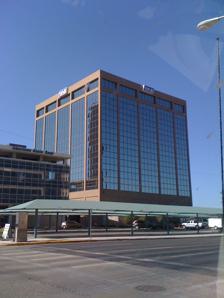
Building: Frost Tower (Midland, Texas)
Country: United States of America
Year built: 1982
Office in Midland, Texas. Frost Tower The Frost Tower in downtown Midland, Texas . General information Status Completed Type Office Location Midland, Texas. Coordinates 31°59′51″N 102°04′45″W / 31.997421°N 102.079299°W / 31.997421; -102.079299 Completed 1982 Height Roof 115 ft (35 m) Technical details Floor count 12 Floor area 177,744 sq ft (16,513.0 m 2 ) Lifts/elevators 4 The Frost Tower (formerly WNB Tower ) is a 12-story, 115 foot highrise building in downtown Midland, Texas .  The second and third levels of the building are parking garages.  The building is located at 508 W. Wall St. It houses various companies such as oil & gas and attorney's offices.  Its main tenant in the building was Western National Bank until its absorption by Frost Bank who is now the primary tenant. The bank has an operational branch in the lobby and has its main operations on the tenth floor.  The eleventh floor houses the bank's lending operations and also houses Private Client Services.  The building also has a small cafe on the ground level called "Matteo's Internet Cafe." Frost Tower as seen from two blocks away from its drive-thru branch References